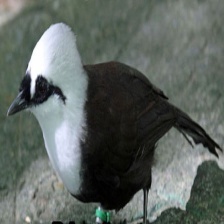
Species: SAMATRAN THRUSH
Scientific name: MYOPHONUS CASTANEUS